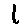
Label: 1